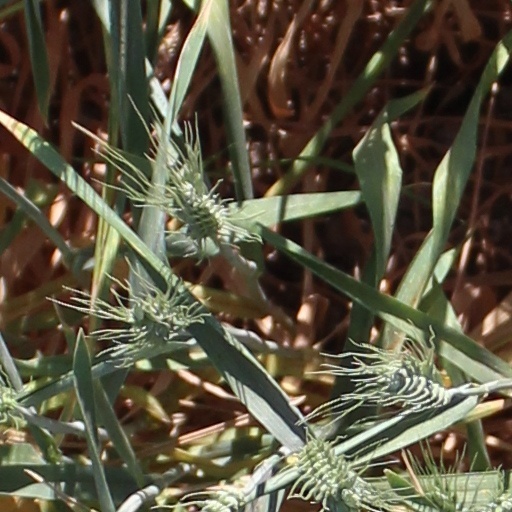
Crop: wheat